Rosewood massacre

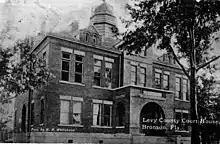
Levy County Courthouse in Bronson, where the governor's grand jury met and found no one to prosecute

Many people were alarmed by the violence, and state leaders feared negative effects on the state's tourist industry. Governor Cary Hardee appointed a special grand jury and special prosecuting attorney to investigate the outbreak in Rosewood and other incidents in Levy County. In February 1923, the all-white grand jury convened in Bronson. Over several days, they heard 25 witnesses, eight of whom were black, but found insufficient evidence to prosecute any perpetrators. The judge presiding over the case deplored the actions of the mob.